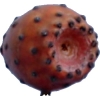
Label: cactus_fruit_red